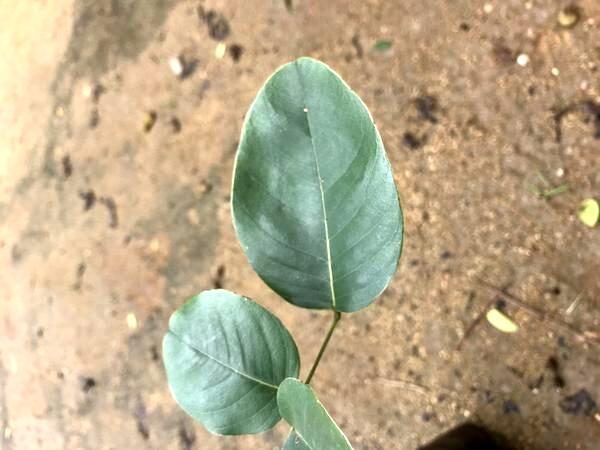
Plant: Raktachandini